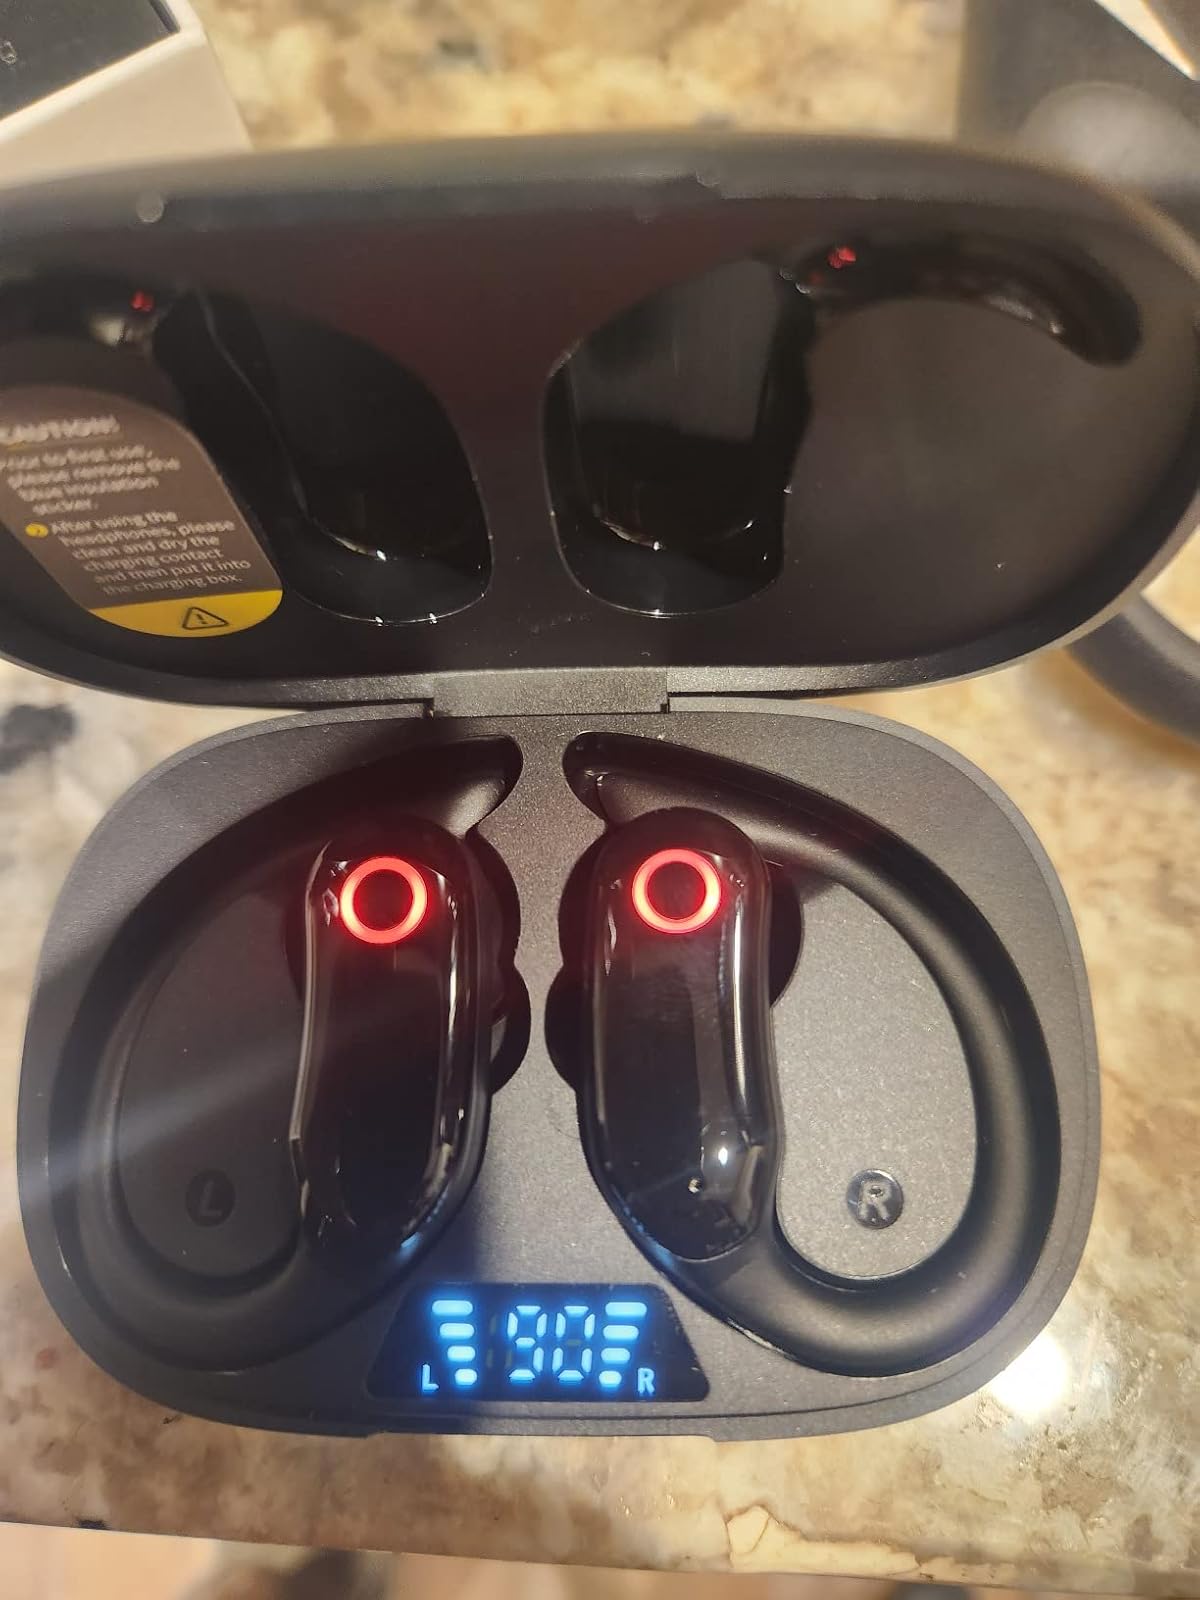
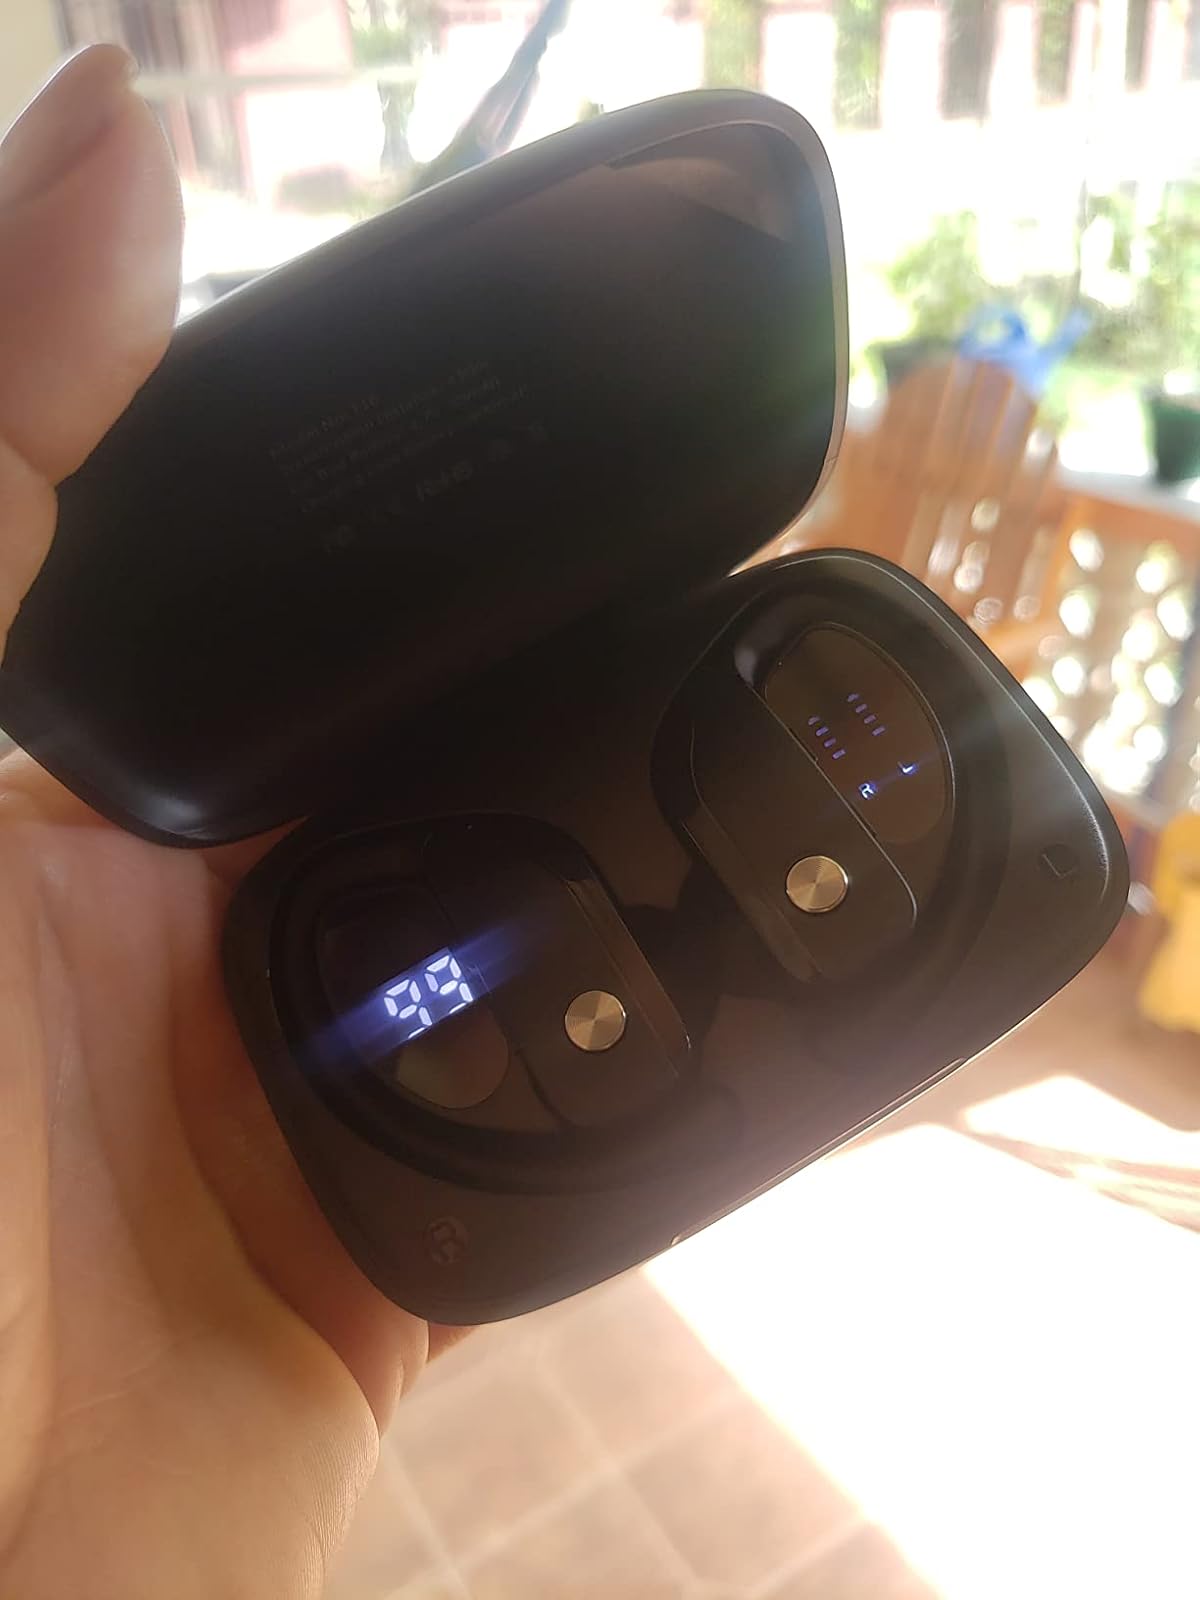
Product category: earbuds
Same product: no